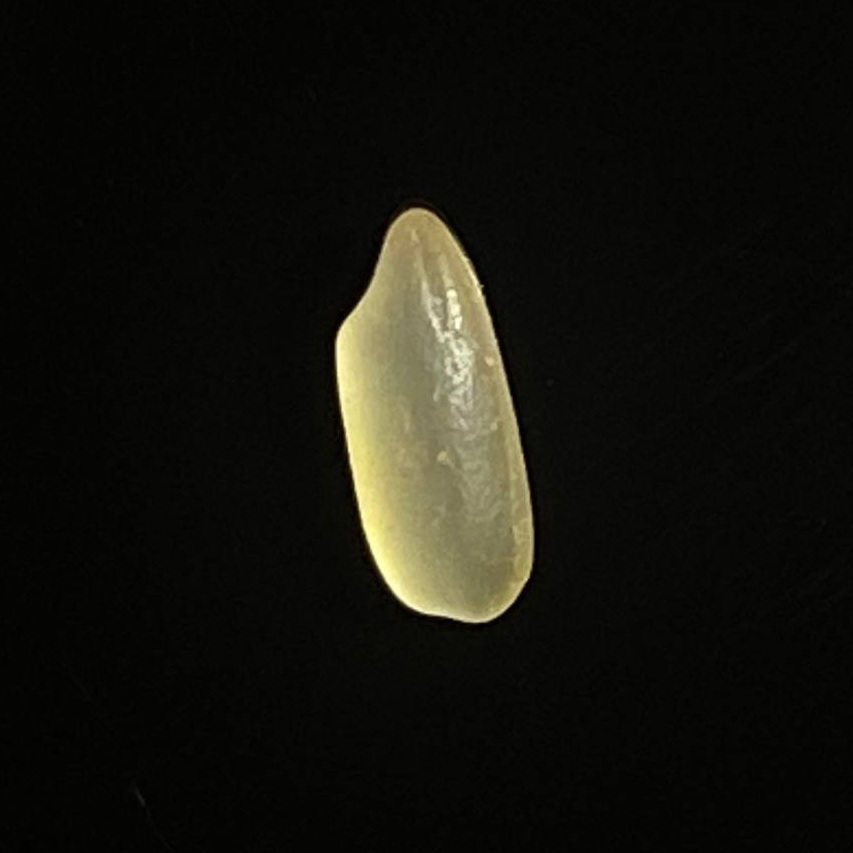
Rice variety: Shorna5